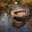
Label: shark